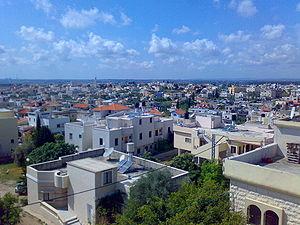
Baka-Jatt est une ville arabe d’Israël, située dans le district d'Haïfa. Elle fut créée en 2003 par la fusion entre Baka al-Gharbiyye et Jatt. Selon l’Office central israélien des statistiques, Baqa-Jat avait une population de 32 400 habitants à la fin 2007. Sa superficie est de 18,1 km², Baqa-jatt fait partie de la région du Triangle.